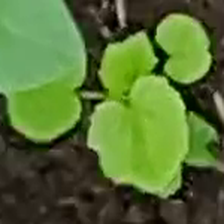
Weed species: Little_Mallow(Malva parviflora)